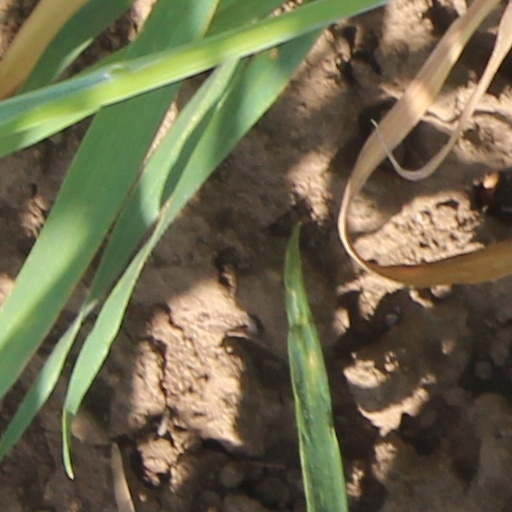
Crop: wheat